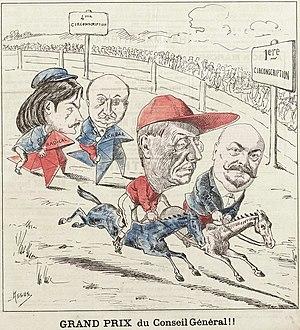
Caricature à propos des élections cantonales de décembre 1893 dans la 1ère et la 4e circonscription d'Alger. Les élus seront Serpaggi (4e) et Mertz (1ère).
Fernand Grégoire, né le 28 février 1862 à La Flèche et mort le 16 septembre 1895 à Alger, est un journaliste socialiste et antisémite français.